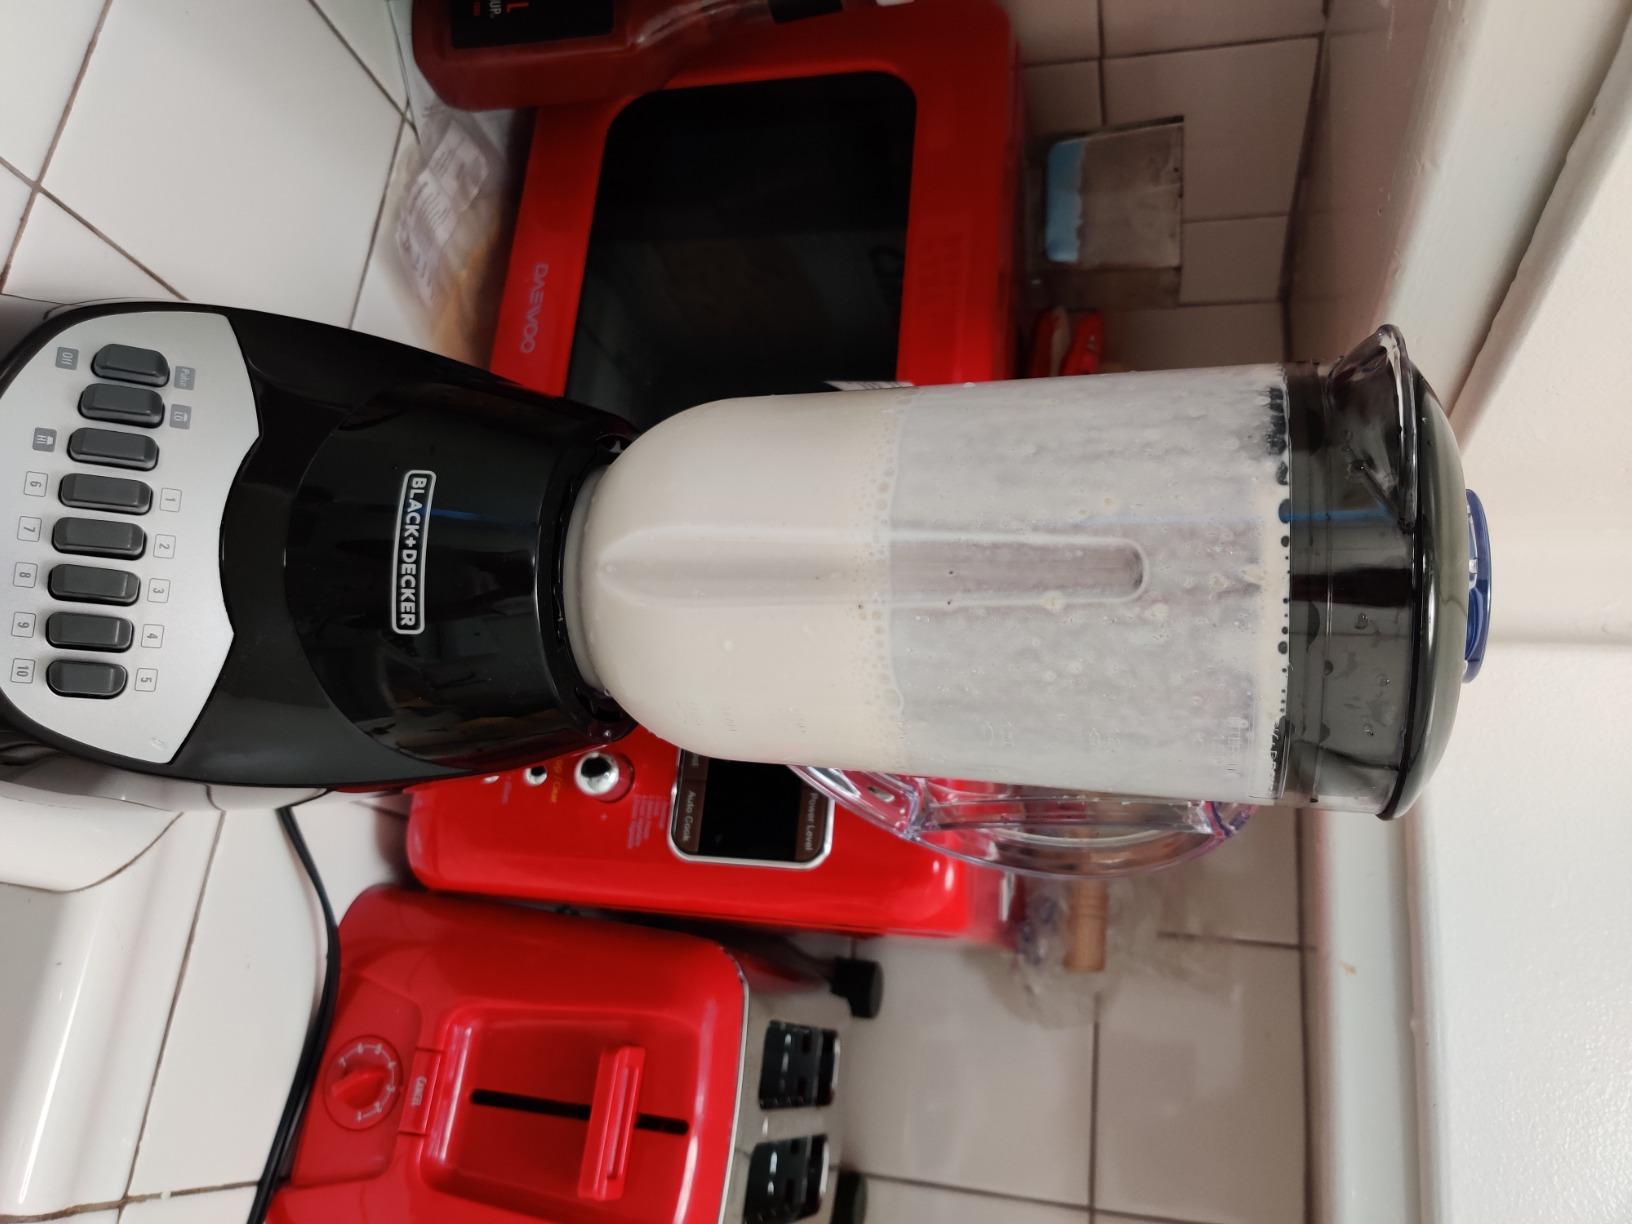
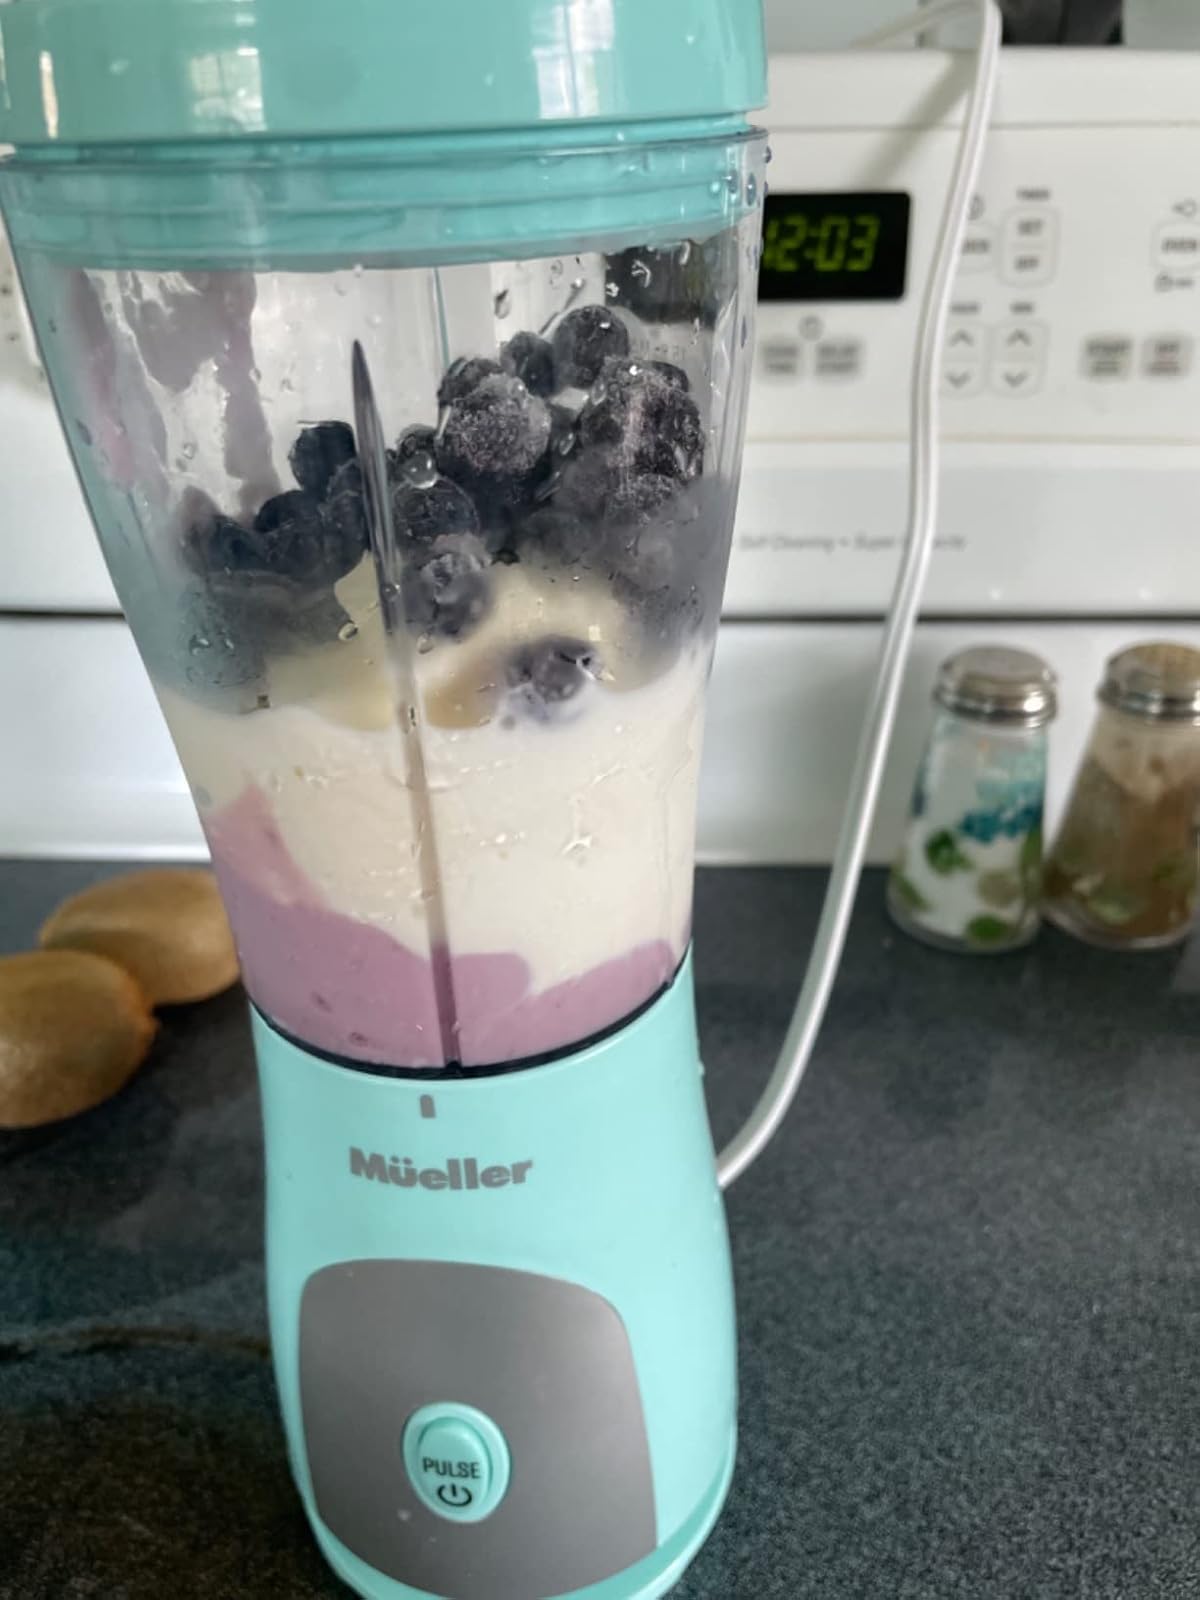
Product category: items_blender
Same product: no